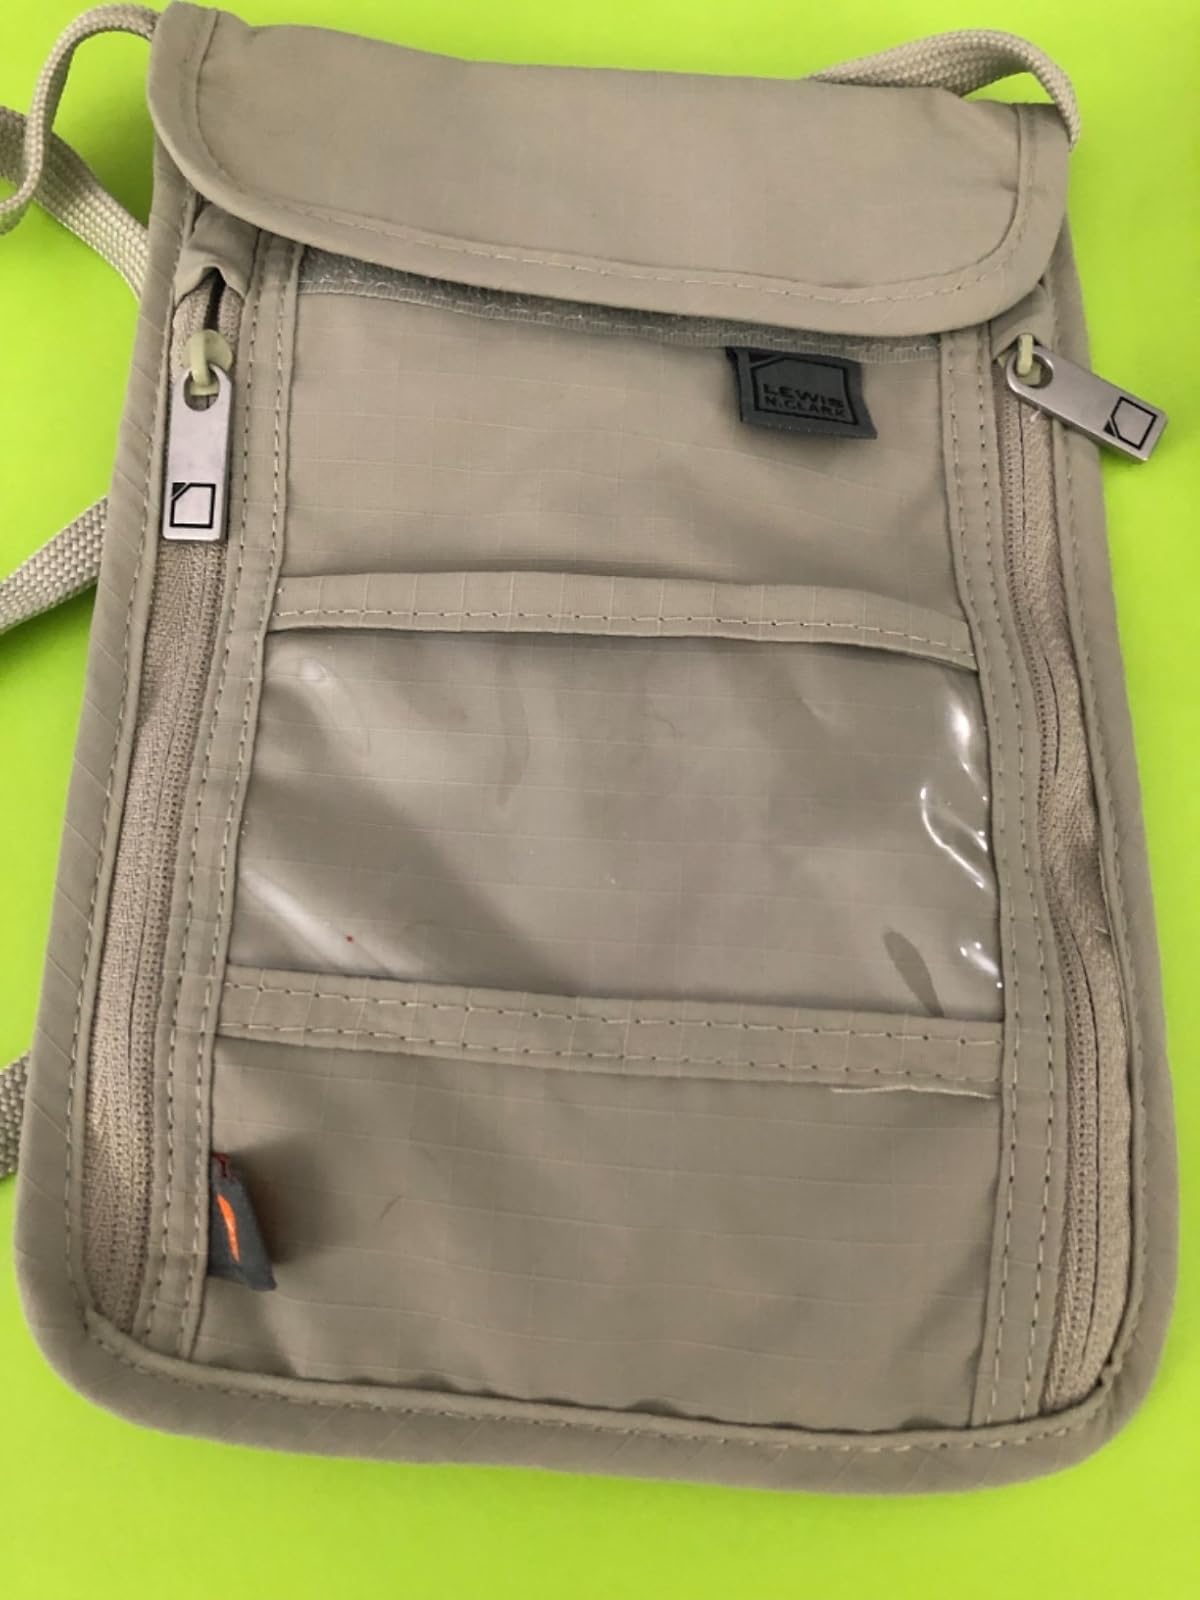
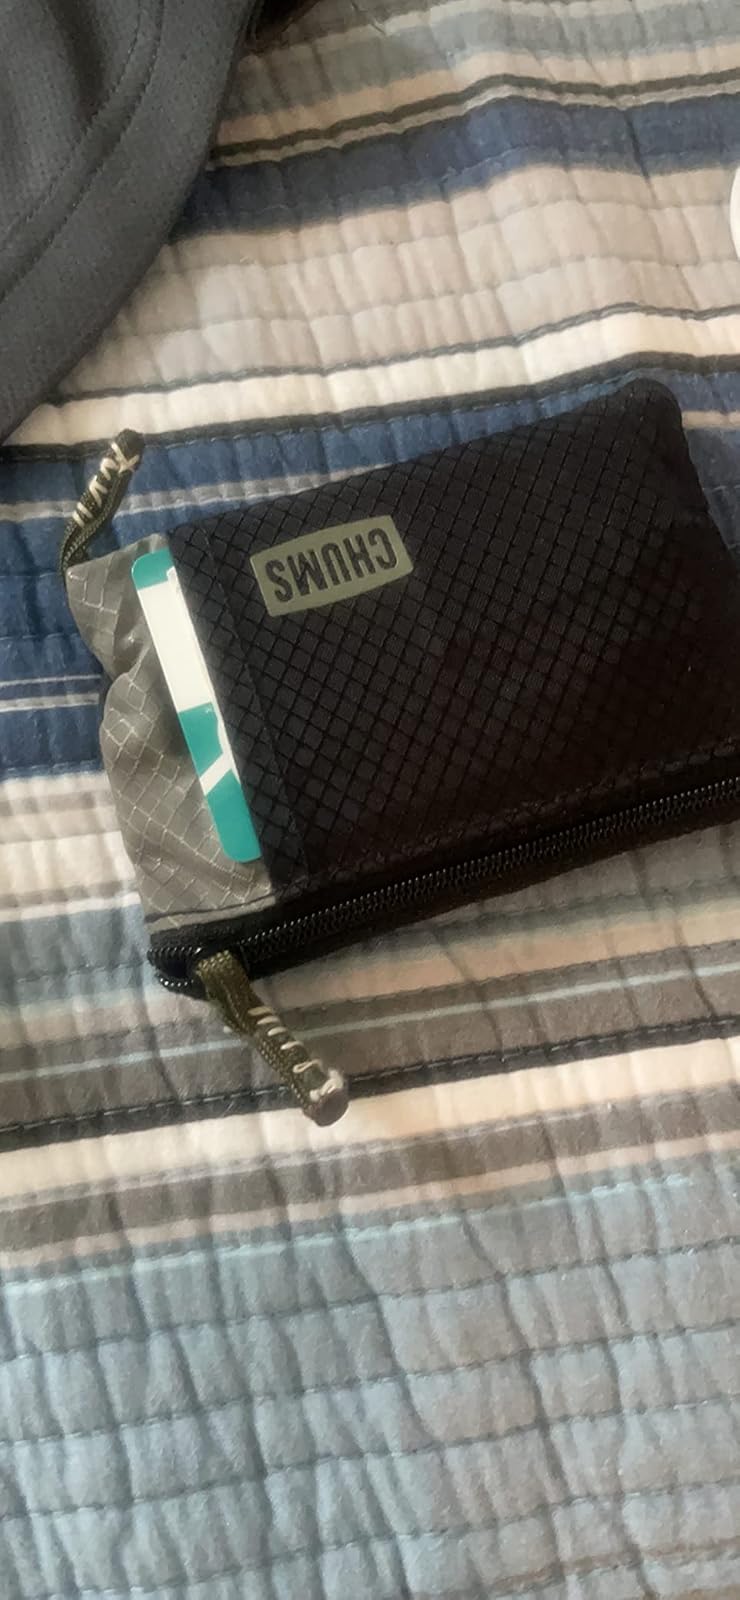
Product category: accessories_wallet
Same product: no